Trevor Hendy

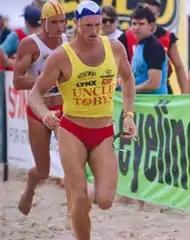
Trevor Hendy and Guy Leech during the 1993/94 series.

Throughout the late 1980s and early 1990s, Hendy competed in Ironman (surf lifesaving) races, winning the Australian Championship six times and coming second on three occasions. Trevor was also a superb Malibu board paddler, winning multiple Australian Championships. He also won the Uncle Toby's Super Series four times. He was made a Member of the Order of Australia in 1996 for services to surf lifesaving, and is a member of the Australian, Queensland, Gold Coast and Australian Surf Lifesaving Halls of Fame.